Bombardment of Sveaborg

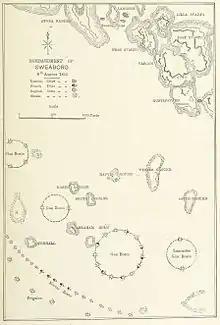
A map of the positions of the attacking ships

British and French naval forces consisting of 77 ships arrayed for the long-expected battle on 6 August 1855. They formed into a battle line more than 3 km off shore beyond the range of the defenders' obsolete artillery. Three days later the bombardment commenced. It continued for 47–48 hours, with 18,500 rounds fired. All the while, the attacker sat beyond the range of the defenders' guns. The British and French bombarded only the Fortress of Sveaborg and avoided firing at the town of Helsinki directly. While the bombardment caused damage to the structures above ground, including to several gunpowder magazines which exploded, the bulk of the defending forces survived unscathed with their weaponry intact, leading to a stalemate with the attackers guns being unable to defeat the defender and defenders guns being unable to reach the attacker. Once the guns had become silenced, the ships remained in the same offshore position, leading to growing fears of a landing. However British and French forces landed troops neither at Sveaborg nor Helsinki, and eventually withdrew.